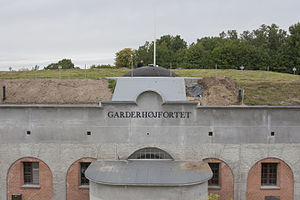
Garderhøjfortet / Galleri
Facaden af Garderhøjfortet med strubekaponiere.
Garderhøjfortet var en del af Københavns Landbefæstning. Fortet blev anlagt 1886-92 for private midler og blev derefter udlånt til krigsministeriet. Krigsministeriet udlånte til gengæld oberstløjtnant E.J. Sommerfeldt, der udformede befæstningen og tegnede fortet.